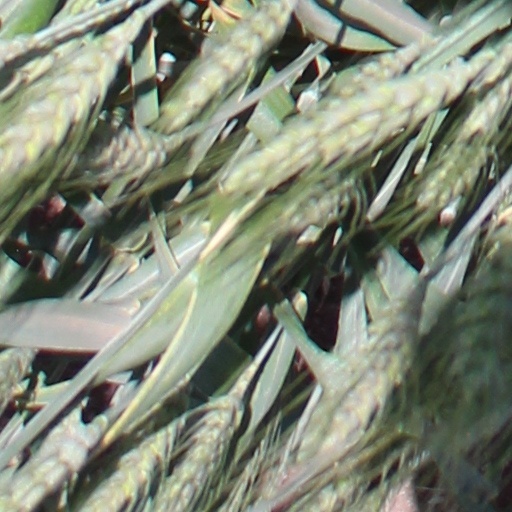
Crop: wheat